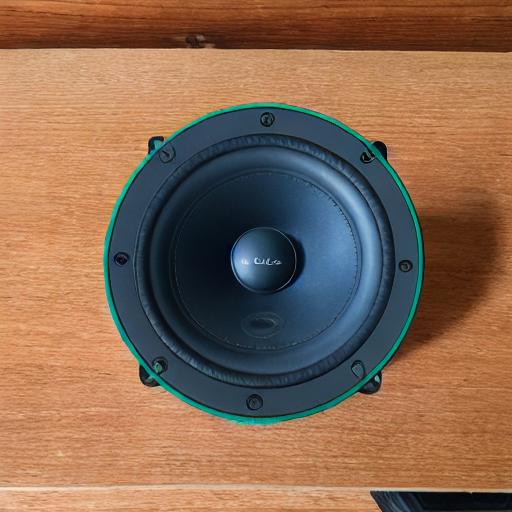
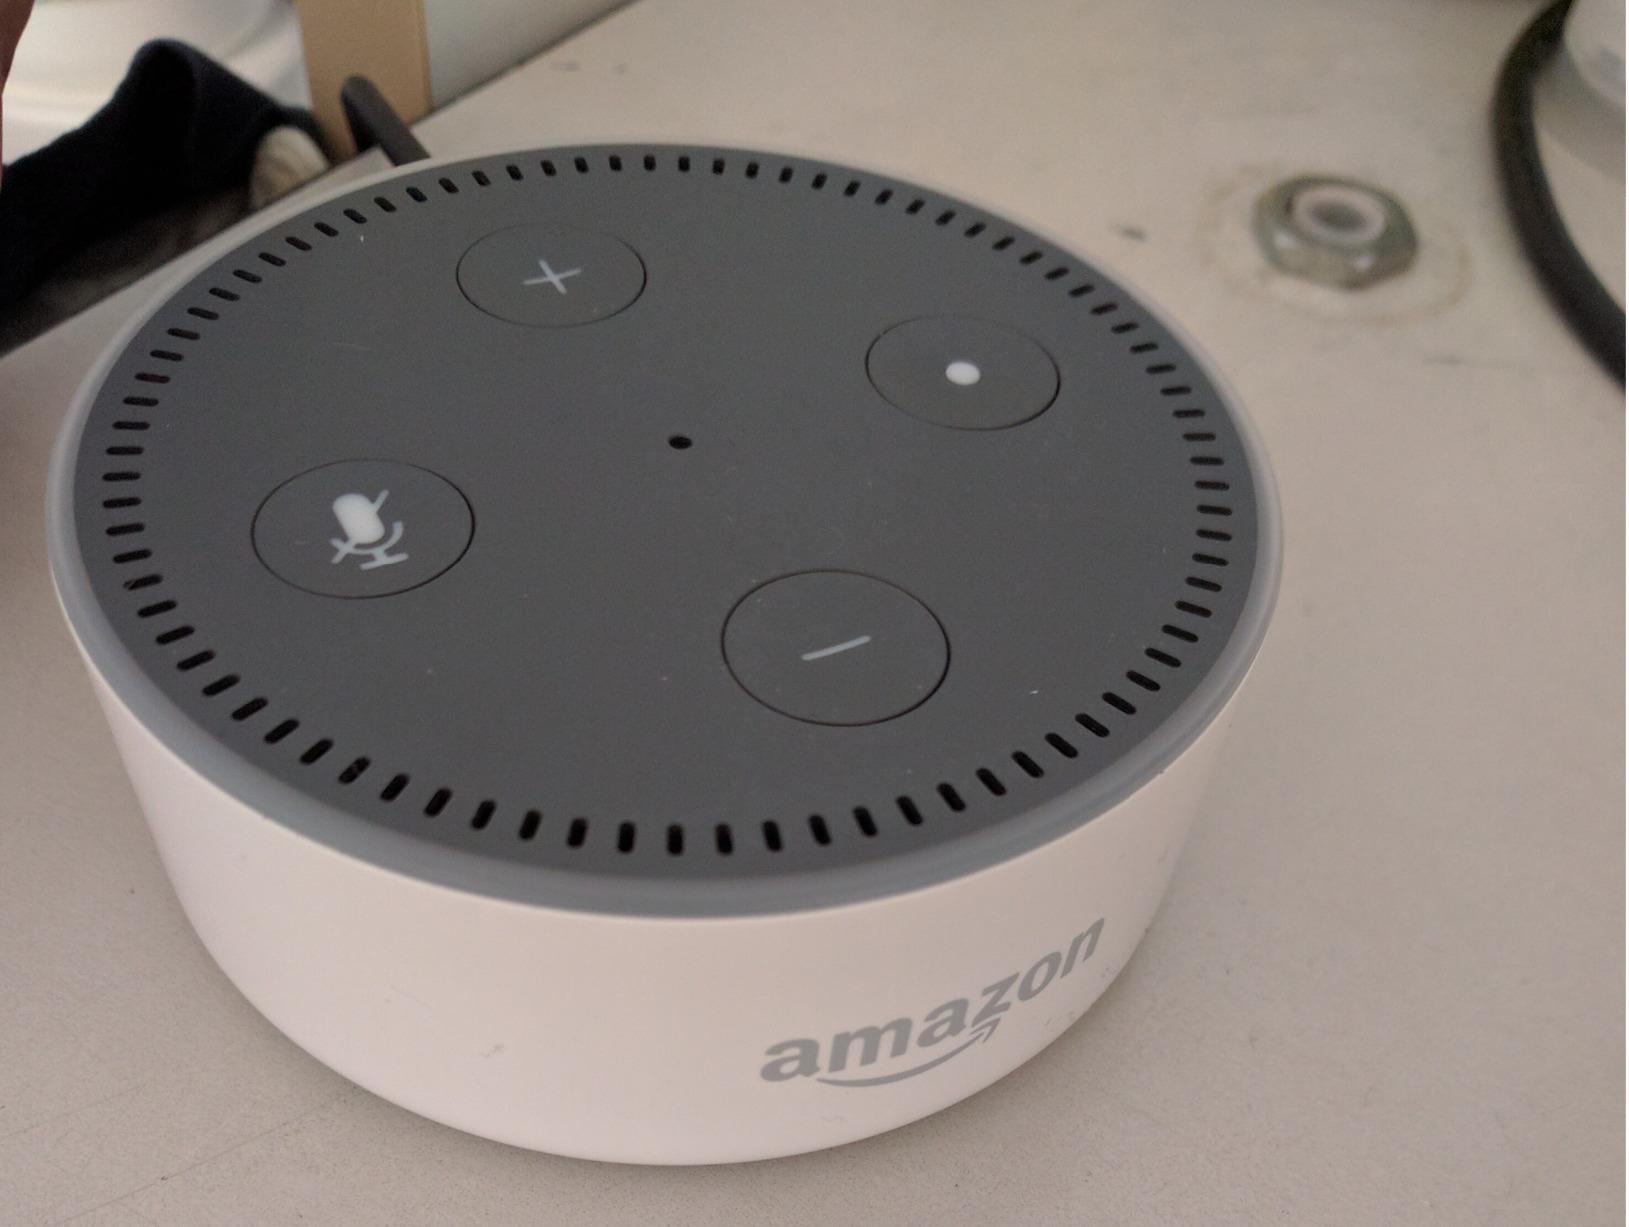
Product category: speaker
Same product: no